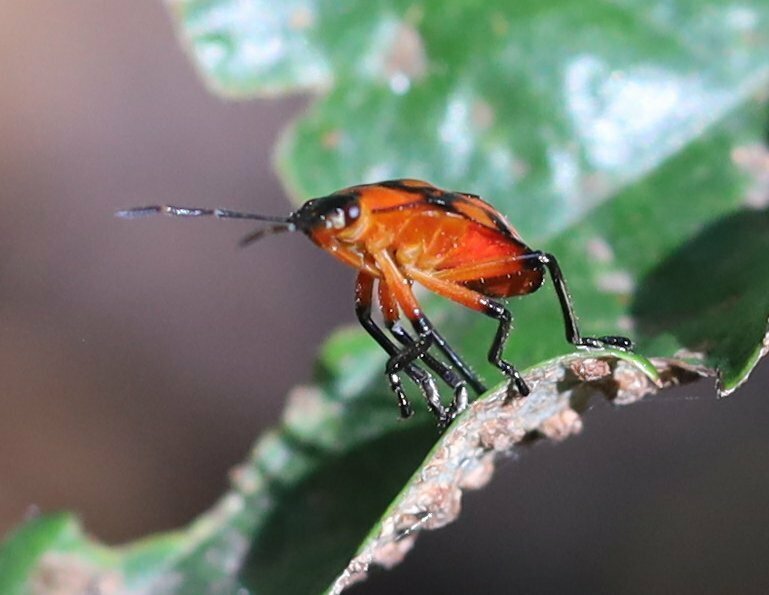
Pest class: stink_bug